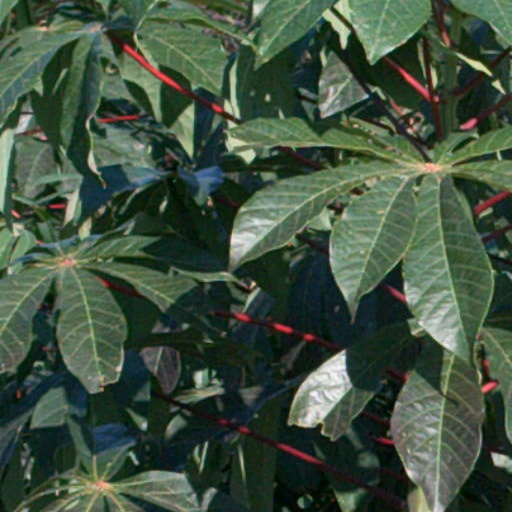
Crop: cassava